Naturism

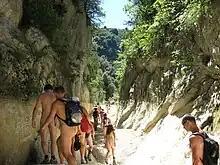
Randonue in Les Concluses, Gard, 2008

Christian naturism includes various members associated with most denominations. Although beliefs vary, a common theme is that much of Christianity has misinterpreted the events regarding the Garden of Eden, and that God was displeased with Adam and Eve for covering their bodies with fig leaves.